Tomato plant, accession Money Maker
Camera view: bottom (45 deg); turntable rotation: 150 degrees
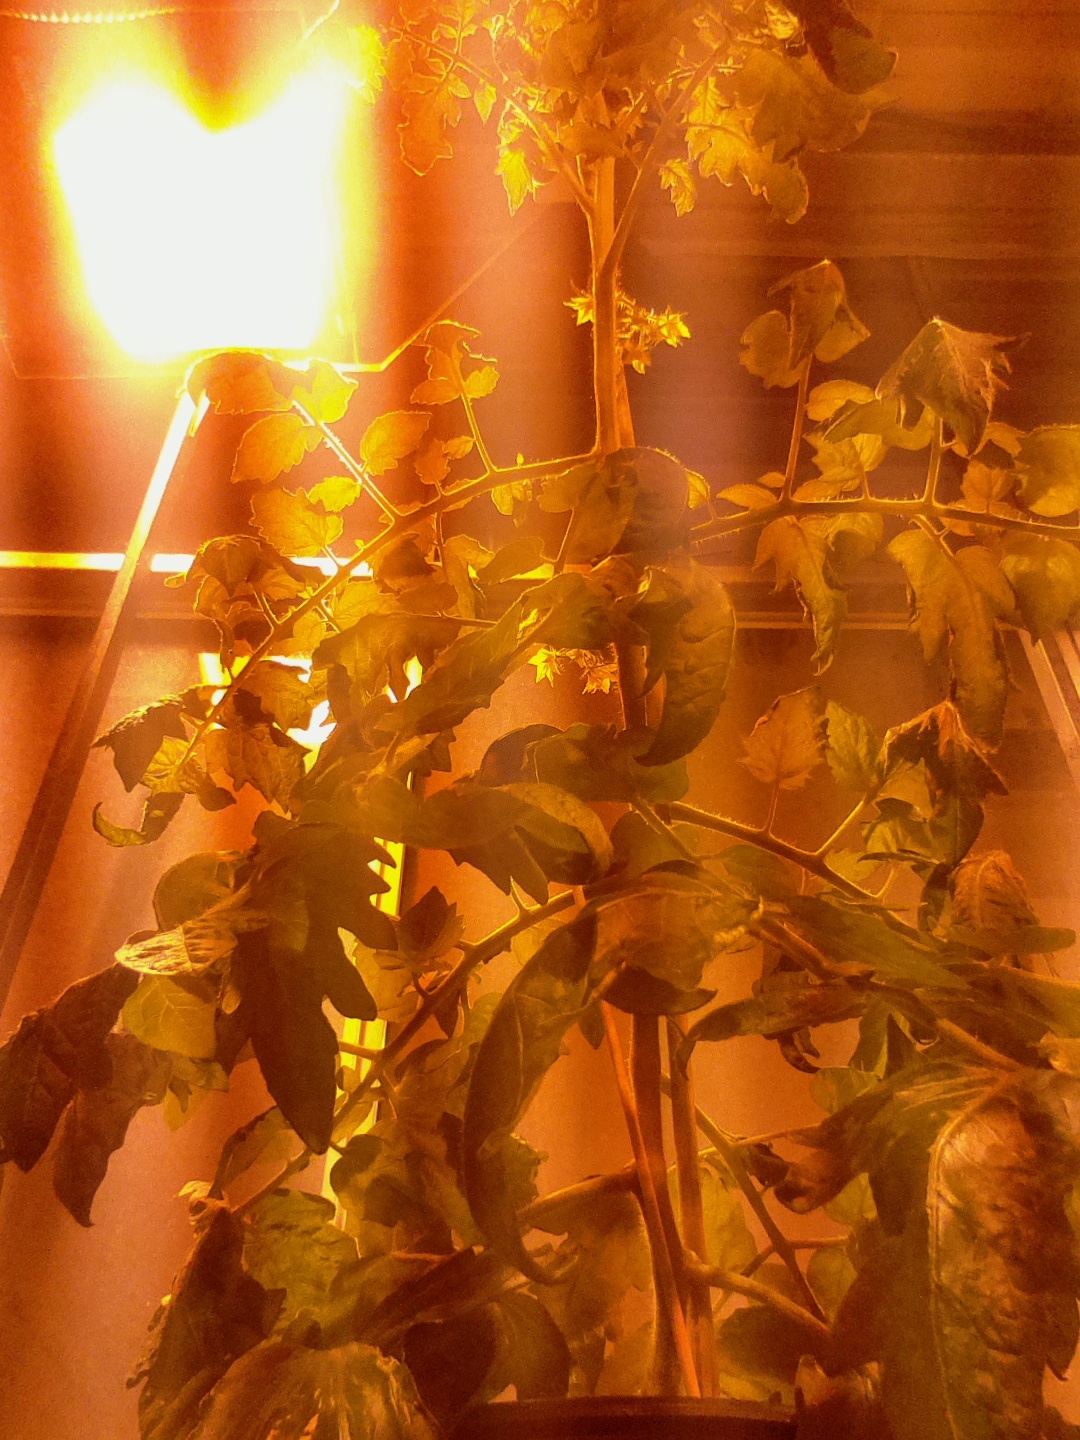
BBCH growth stage 68: Full flowering, 80%-90% of flowers open, more petals falling